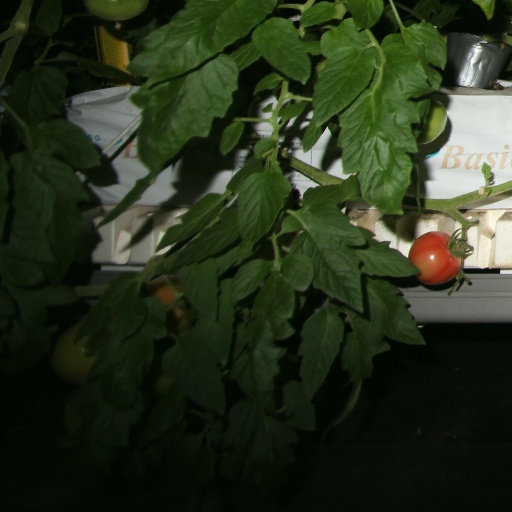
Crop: tomato